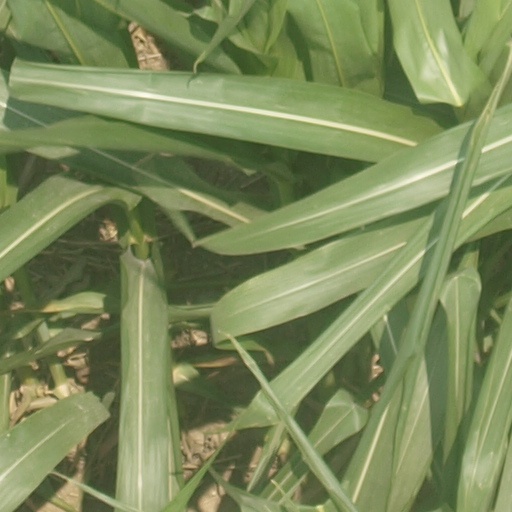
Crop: maize; corn